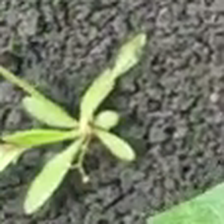
Weed species: Moti_dudhi(Euphorbia_geneculata_L)